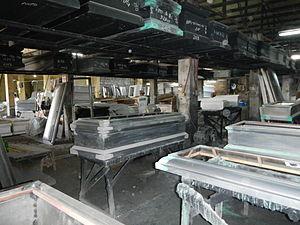
Santo Tomas est une municipalité des Philippines située dans la province de La Pampangue, sur l'île de Luçon. C'est la municipalité la plus petite et la plus récente de la province.